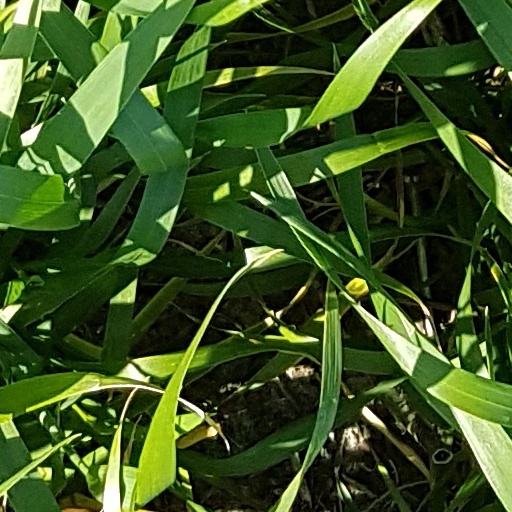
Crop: wheat